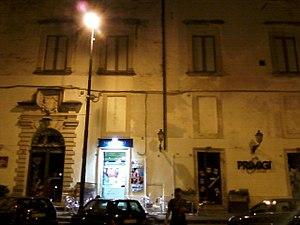
Dans le Salento se trouvent de nombreux châteaux et palais fortifiés construits au cours des diverse périodes historiques par les familles colonisatrices, parfois en modifiant ceux qui étaient pré-existants.